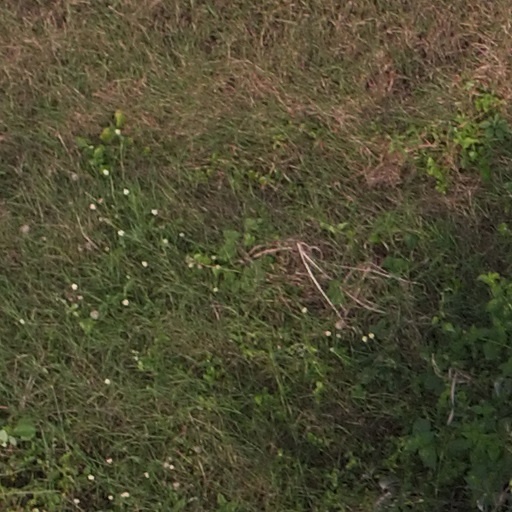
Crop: maize; corn